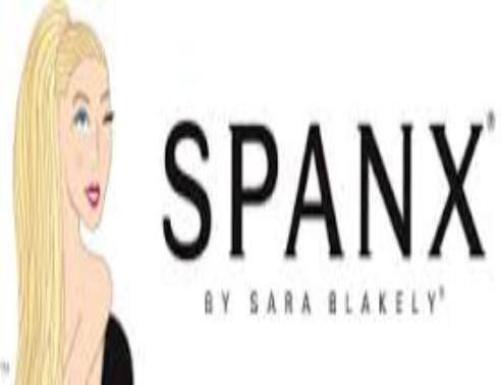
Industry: Clothes